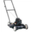
Label: lawn_mower